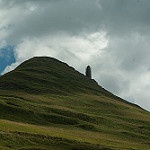
Scene: Outdoor